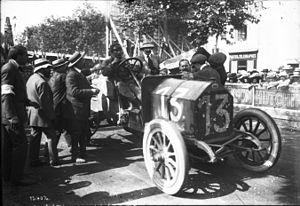
Victor Hémery, dit The Surly One aux États-Unis, né le 18 novembre 1876 à Sillé-le-Guillaume et mort le 9 septembre 1950 au Mans, est un pilote automobile français.
Fiat, acronyme de « Fabbrica Italiana Automobili Torino », est un constructeur automobile italien, basé au Lingotto à Turin. FIAT a été créée le 11 juillet 1899 au Palazzo Bricherasio par trente actionnaires, dont Giovanni Agnelli. Le constructeur a multiplié sa production par huit en cinq ans lors des années magiques de l'automobile italienne, devenant à lui seul le symbole du « miracle économique italien ».
Le Grand Prix automobile de France 1911, encore appelé Grand Prix des Vieux Tacots, est un Grand Prix qui s'est tenu sur le circuit du Mans le 23 juillet 1911.